Maine penny

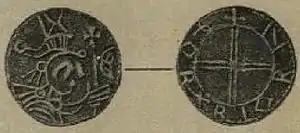
A coin similar to the Maine penny

The Maine penny, also referred to as the Goddard coin, is a Norwegian silver coin dating to the reign of Olaf Kyrre King of Norway (1067–1093 AD). It was claimed to be discovered in Maine in 1957, and it has been suggested as evidence of pre-Columbian transoceanic contact.